Wes Anderson

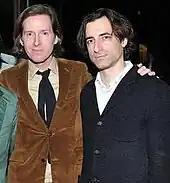
Wes Anderson with Noah Baumbach in 2006

"The Darjeeling Limited" (2007) was about three emotionally distant brothers traveling together on a train in India. It reflects the more dramatic tone of "The Royal Tenenbaums" but faced criticism similar to that of "The Life Aquatic with Steve Zissou". Anderson has acknowledged that he went to India to film the movie partly as a tribute to Indian filmmaker Satyajit Ray, whose "films have also inspired all my other movies in different ways" (the film is dedicated to him). The film stars Anderson staples Jason Schwartzman and Owen Wilson in addition to Adrien Brody, and the script is by Anderson, Schwartzman, and Roman Coppola.